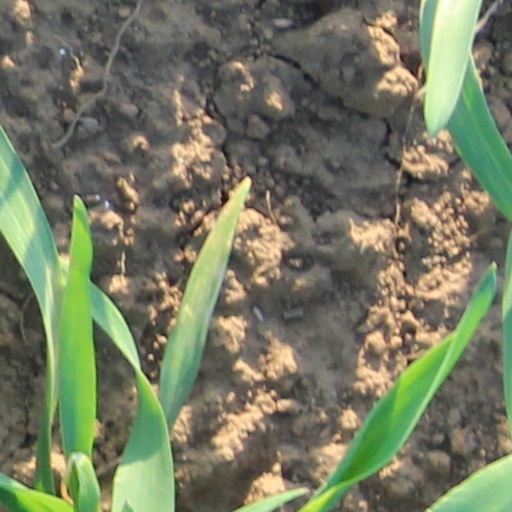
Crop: wheat